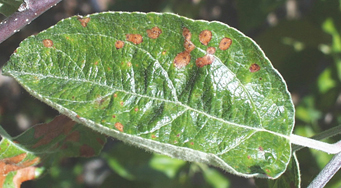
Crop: apple
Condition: rust